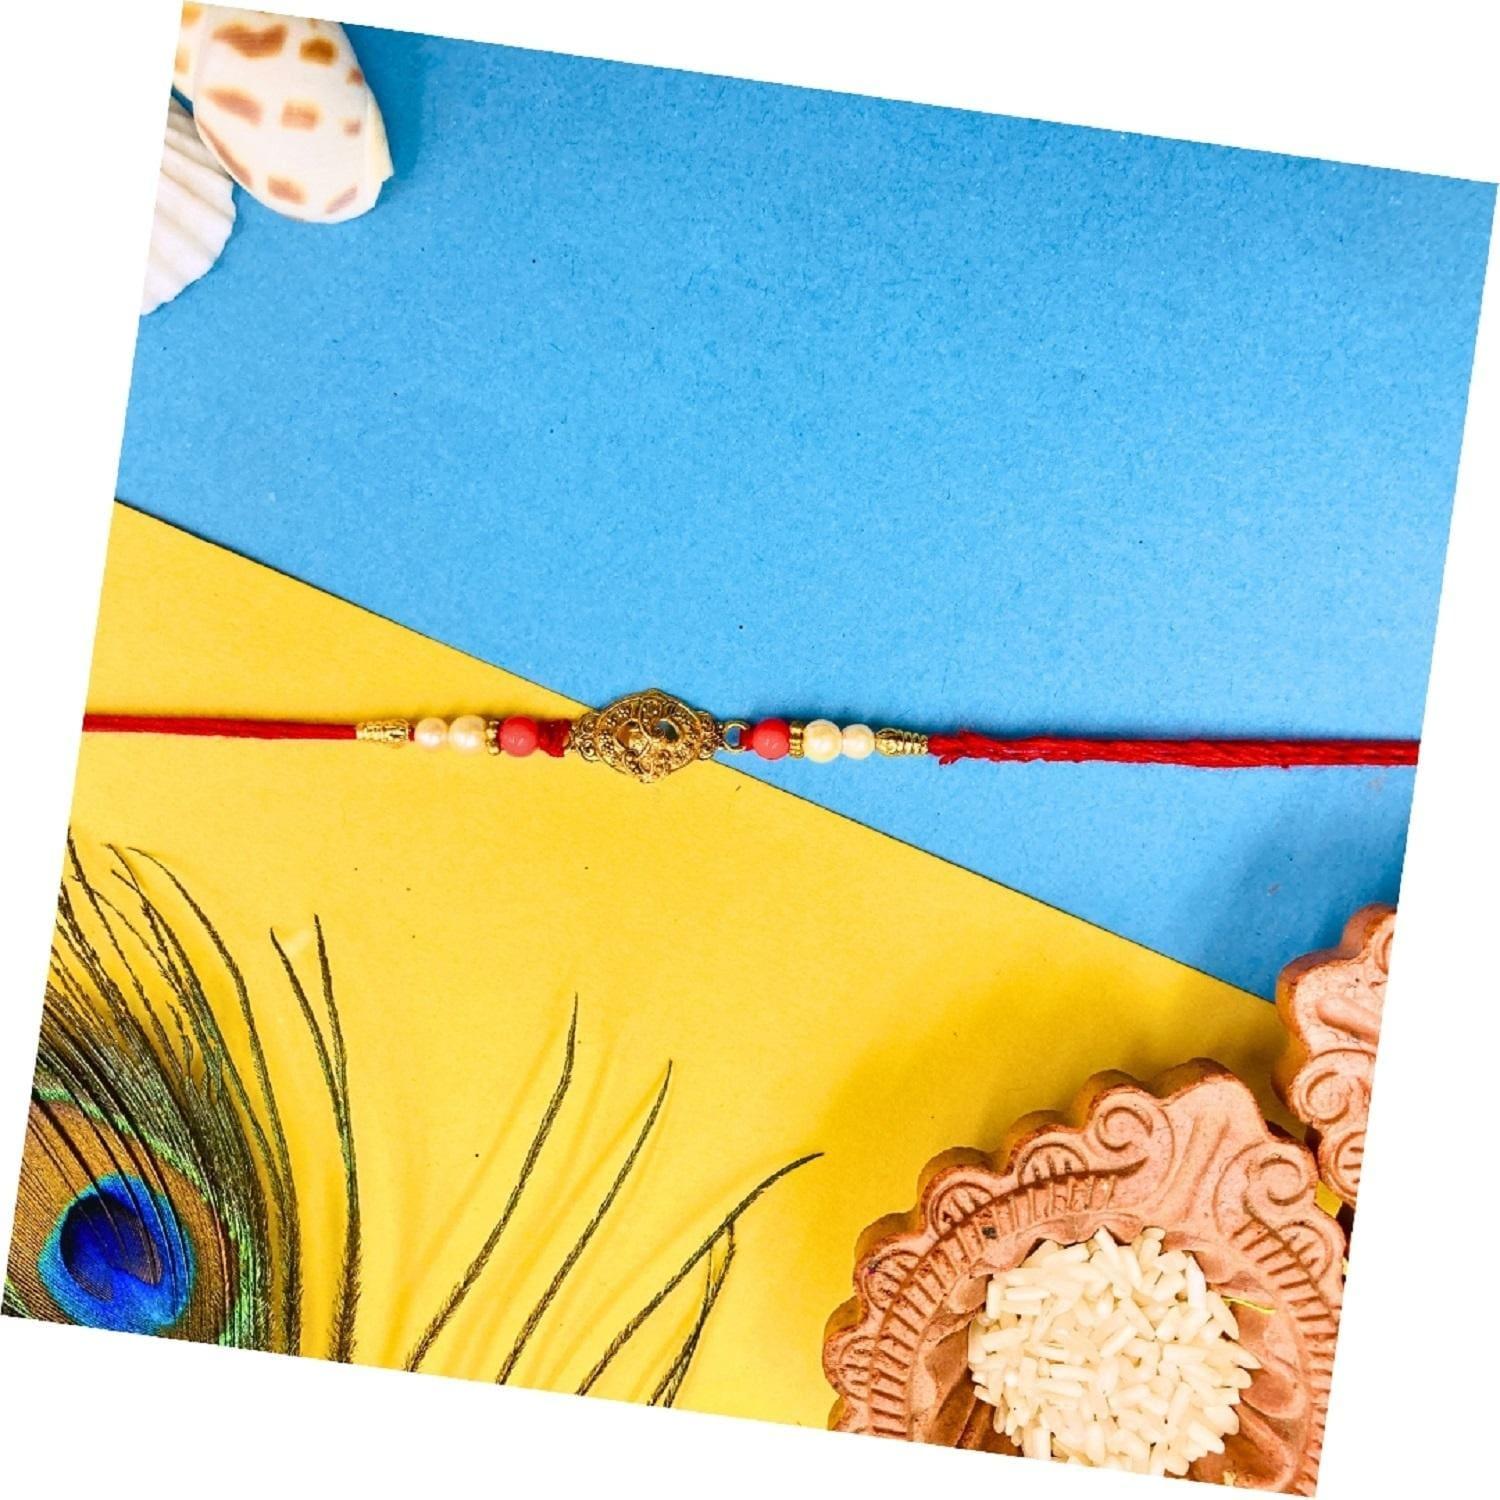
VIBRANCE Traditional Ganpati Bappa Rakhi for Raksha Bandhan.
Type: Rakhis
Brand: VIBRANCE
Price: Rs. 249
 Raksha Bhandan is a celebration of the bond between a brother and sister. We specialize in creating unique rakhi designs for every brother and sister. Our rakhi collection ranges from traditional to modern designs, all of which are handcrafted with love and care. We strive to make each Raksha Bhandan special for our customers by providing the perfect rakhi for their loved ones. With our wide range of designs and styles, you can find the perfect rakhi for your brother or sister. Shop with us today to make your Raksha Bhandan magical. The design of the delivered product or parts of it may vary slightly from what is shown in the image.
Features: Hand crafted pearl and crystal studded rakhi Multicolor Rakhi,Special Multi colour Designer Rakhi for Brother / Bhabhi / Kids,Includes roli chawal and free greeting card,Rakshabandhan Special Card,Comes with Roli Chawal & Best Wishes Greeting Card in best packaging